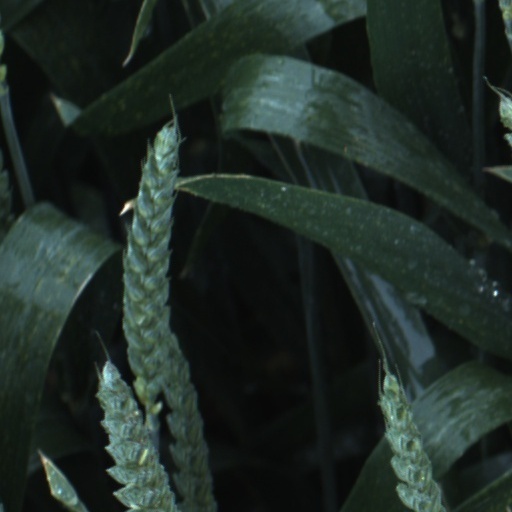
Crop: wheat